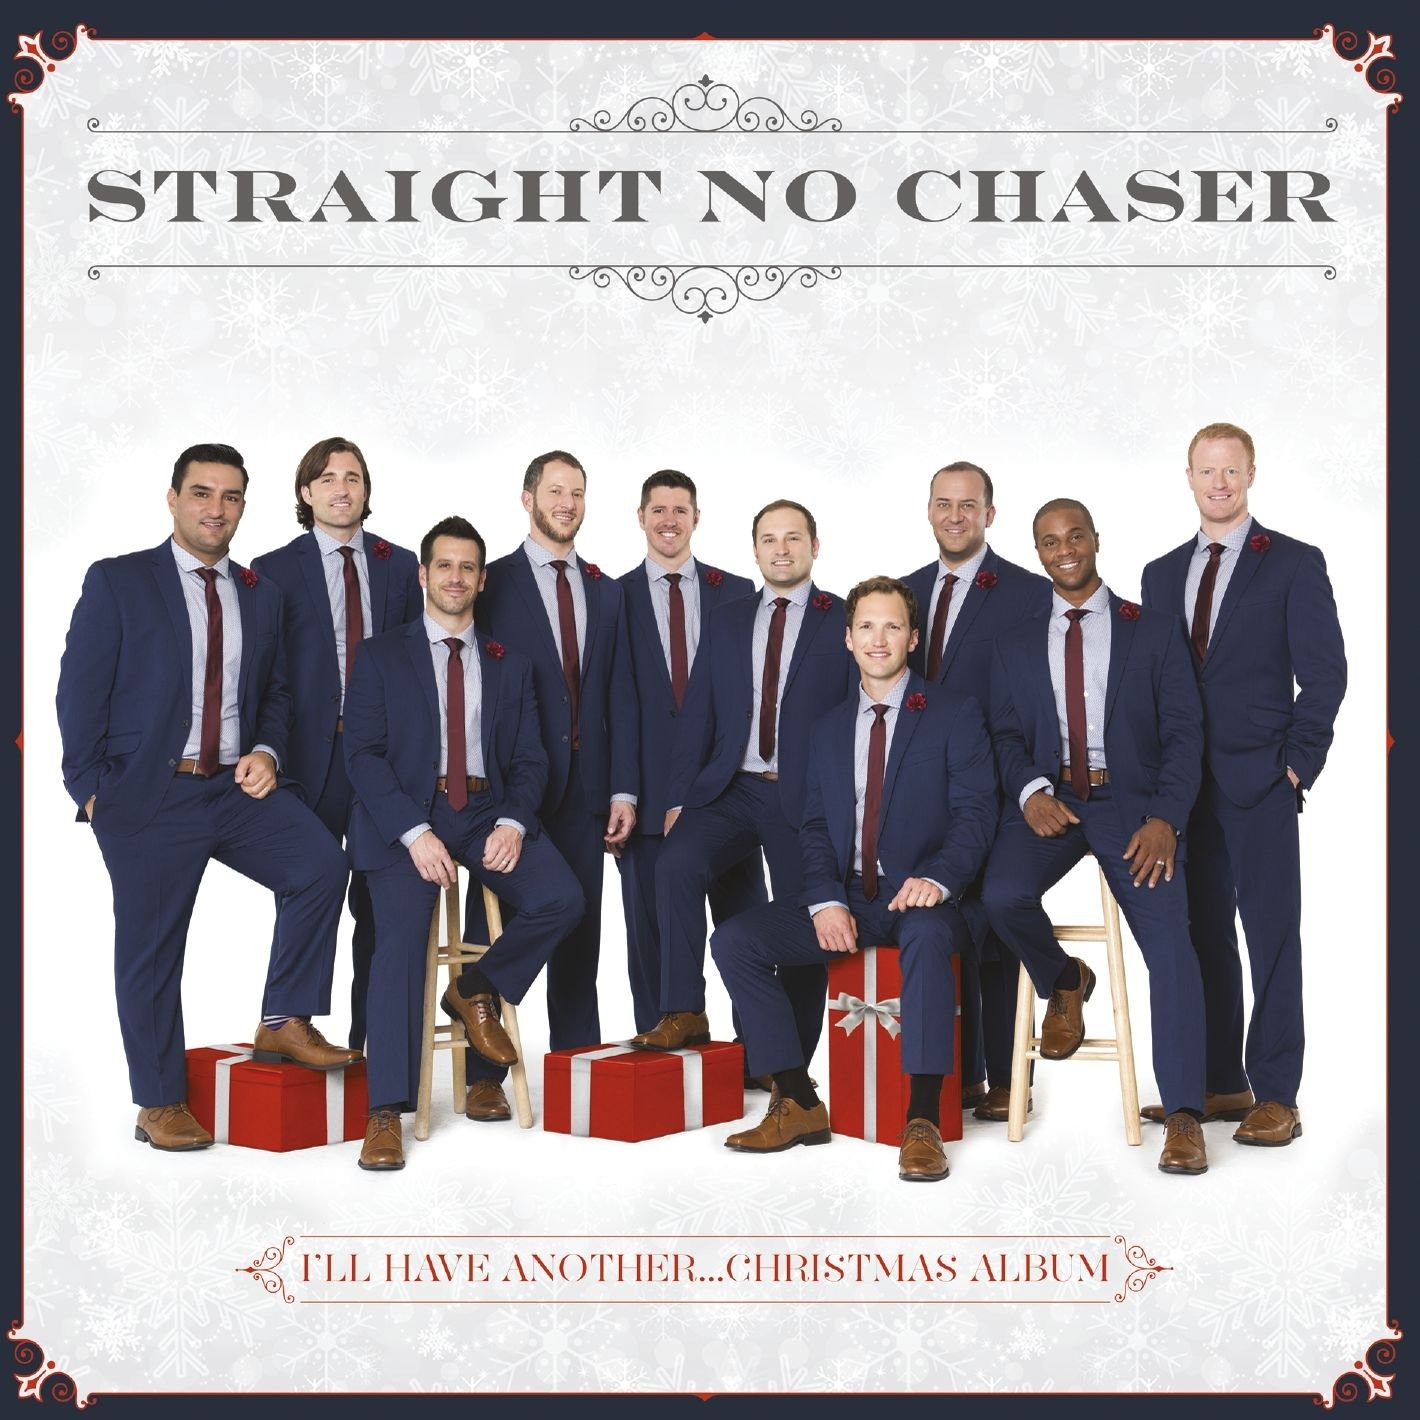
Item Name: I'll Have Another...Christmas Album
Bullet Point: Straight No Chaser- I'll Have Another...Christmas Album
Value: 1.0
Unit: Count

Price: 13.09